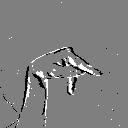
ASL letter: p